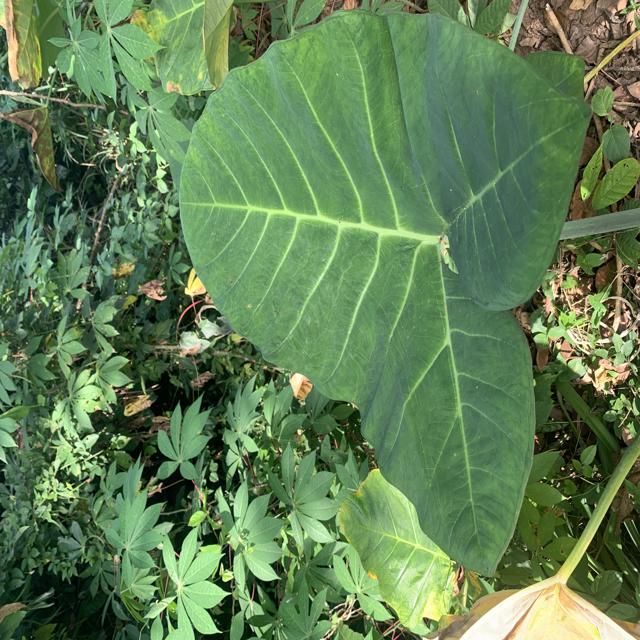
Label: Healthy